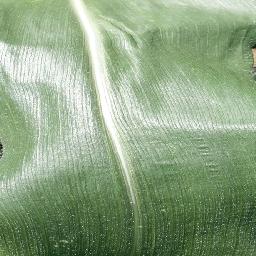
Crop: corn
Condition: (maize)_healthy